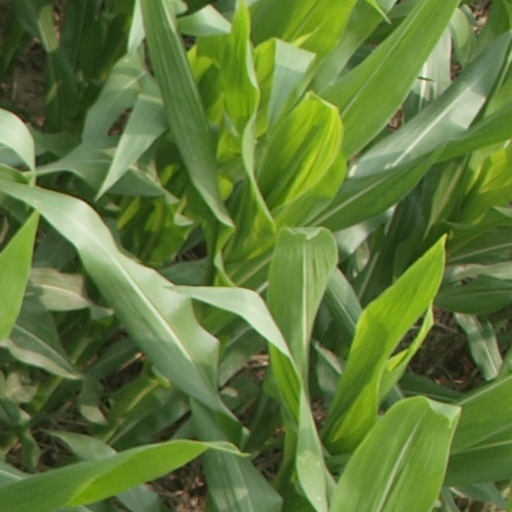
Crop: maize; corn